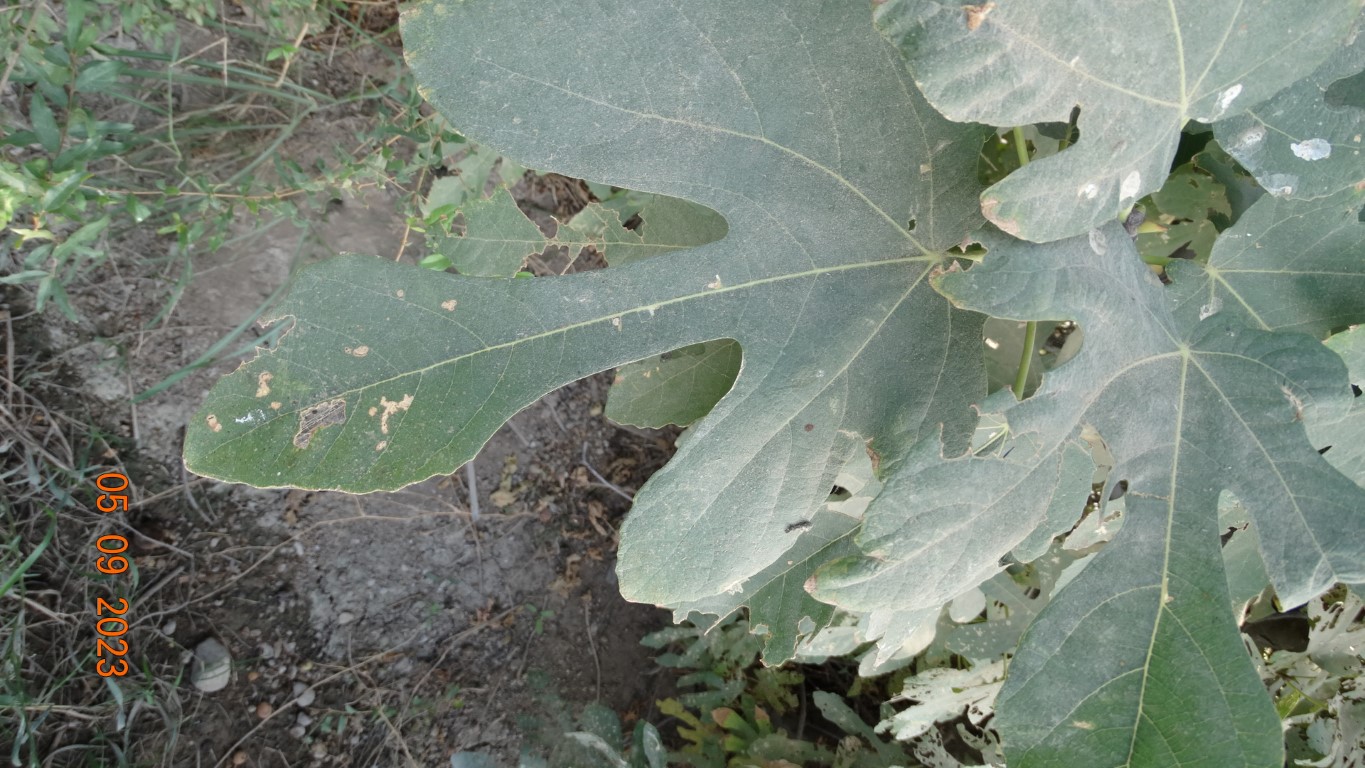
Label: infected